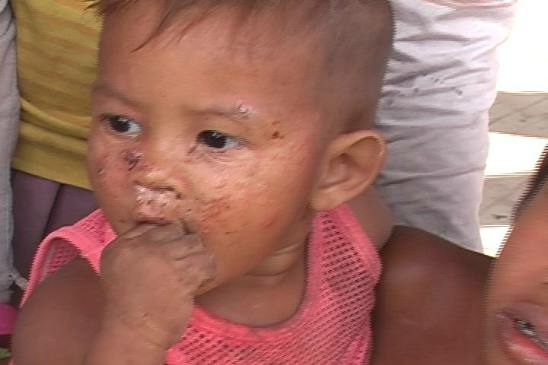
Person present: Yes